Sir Henry Wilson, 1st Baronet

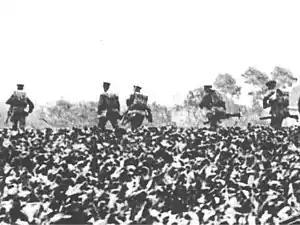
British troops retreating after the Battle of Mons

After Arthur Paget had been told to prepare to deploy troops in Ulster, Wilson attempted in vain to persuade French that any such move would have serious repercussions not only in Glasgow but also in Egypt and India. Wilson helped the elderly Lord Roberts (morning of 20 March) draft a letter to the Prime Minister, urging him not to cause a split in the army. Wilson was summoned home by his wife to see Johnnie Gough, who had come up from Aldershot, and told him of Hubert Gough's threat to resign (see Curragh incident). Wilson advised Johnnie not to "send in his papers" (resign) just yet, and telephoned French, who when told of the news "talked windy platitudes till (Wilson) was nearly sick".